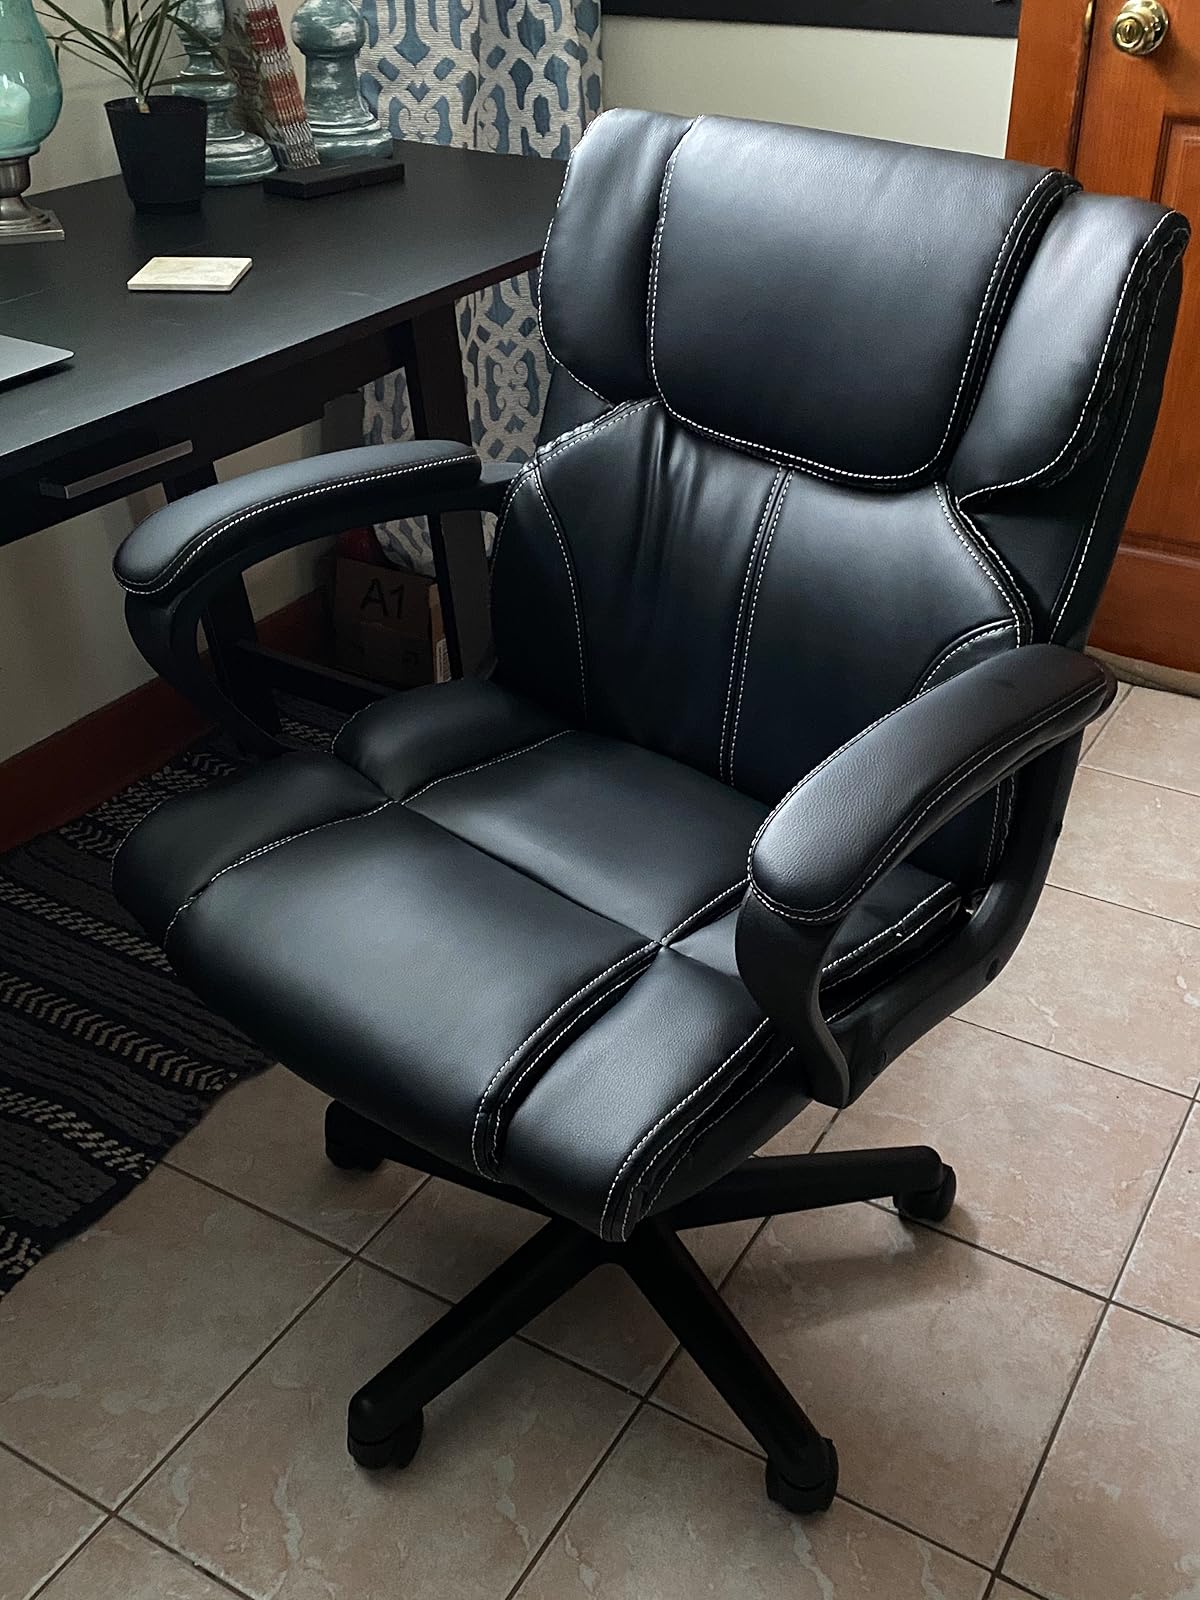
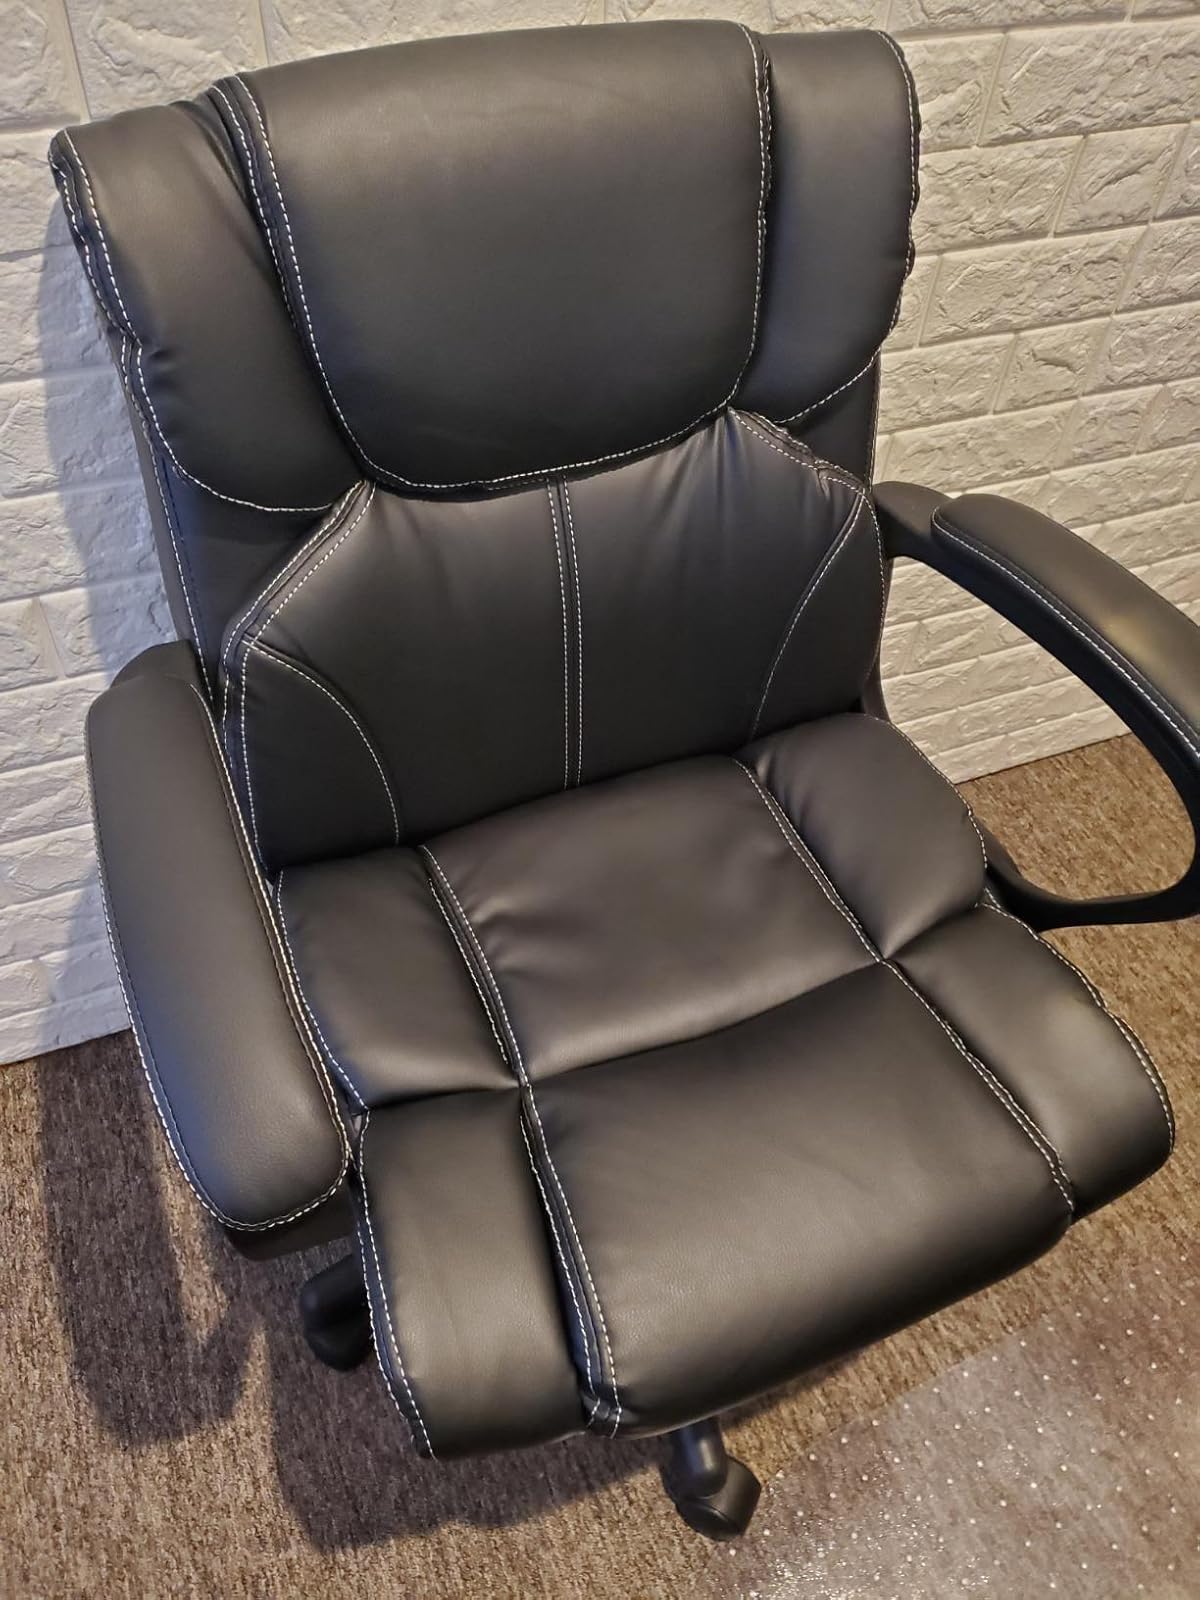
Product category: items_chair
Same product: yes